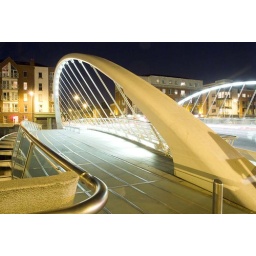
The James Joyce bridge. Completed in 2003 the bridge spans the river Liffey from Blackhall Place to Ushers Quay.